Spacecraft retirement

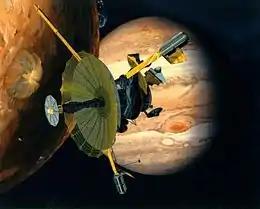
A photo of Galileo passing by Jupiters moon Io. Galileo was one of the many probes retired to suppress bacterial contamination of Jupiters moons by burning up in Jupiters atmosphere

Some spacecraft are retired upon completing their scientific objectives. Depending on the mission's requirements and circumstances, various retirement strategies may be employed. For example, spacecraft can be intentionally deorbited, left in orbit around a planet or moon with the risk of contamination, or the creation of space debris which could contribute to the accumulation of space debris, posing hazards to other spacecraft and future missions.